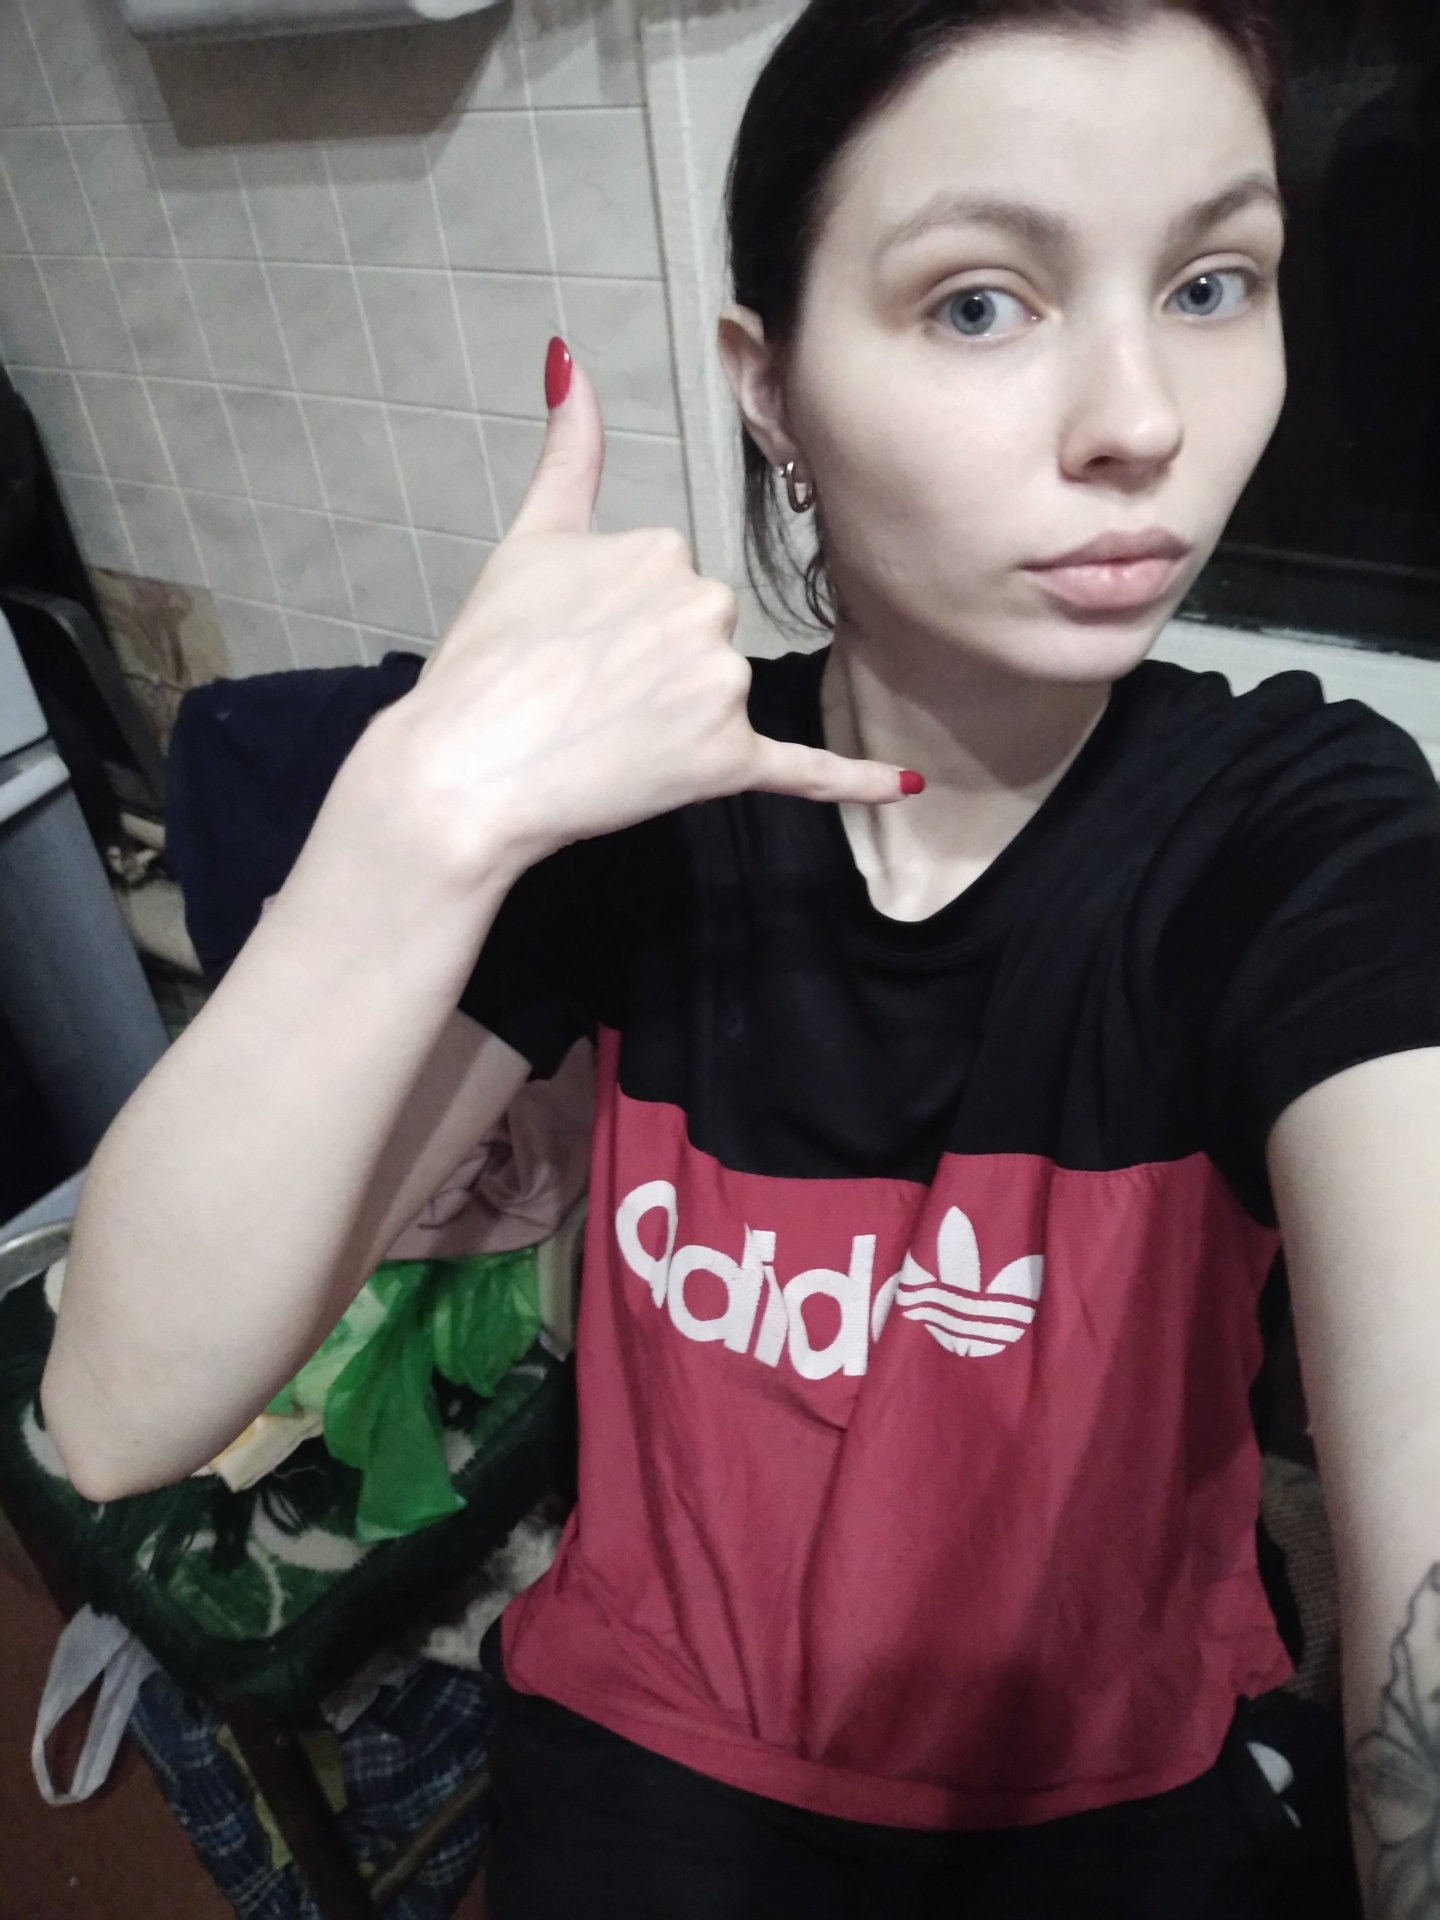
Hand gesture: call